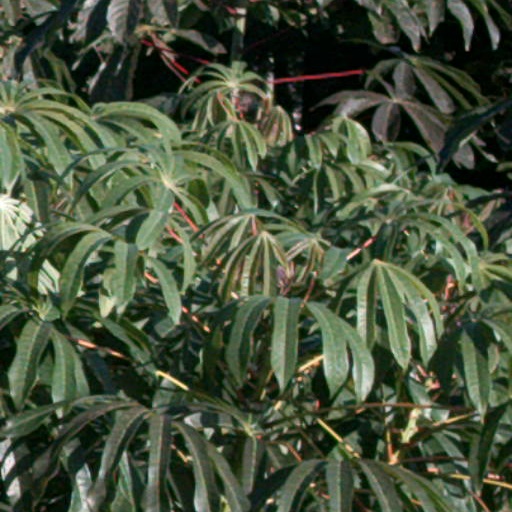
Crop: cassava